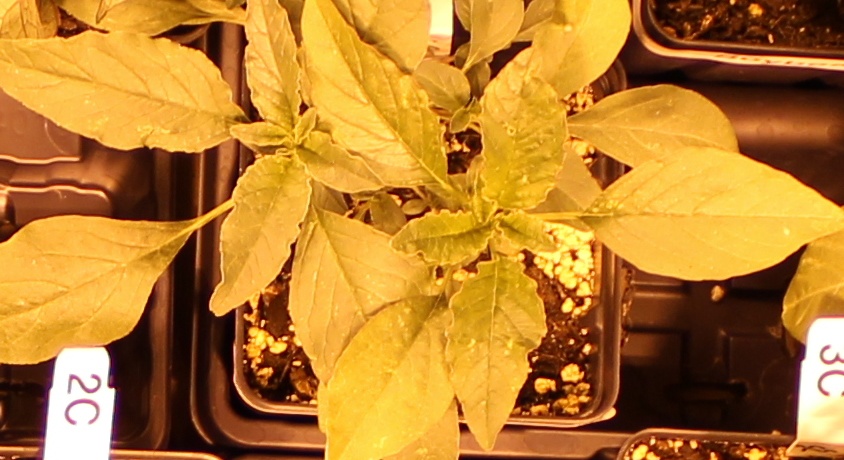
Label: Waterhemp